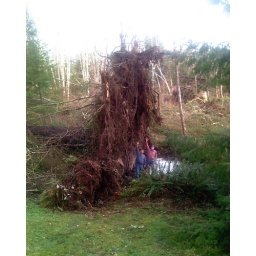
DH and our neighbor across the street under a rootball of his fallen tree from the storm.